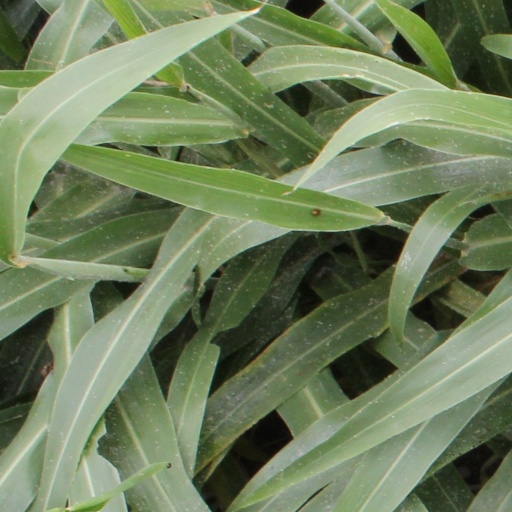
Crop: sorghum